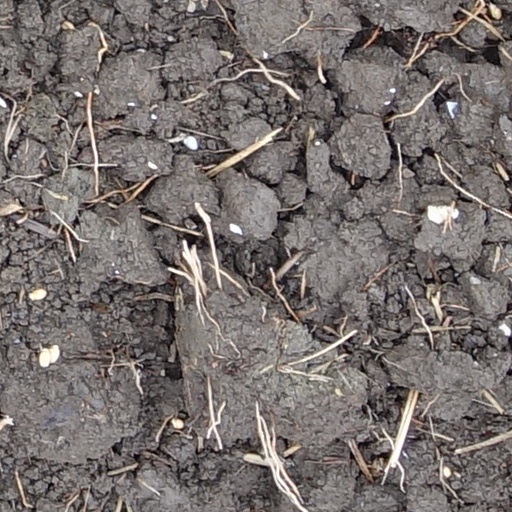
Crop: wheat